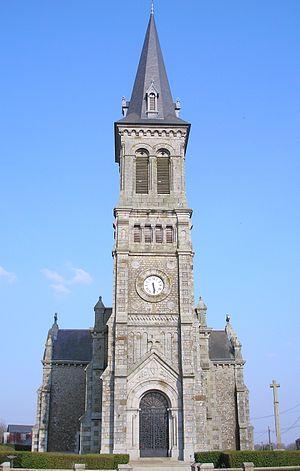
Truttemer-le-Grand (Normandie, France). L'église Saint-Martin.
Truttemer-le-Grand est une ancienne commune française, située dans le département du Calvados en région Normandie, devenue le 1ᵉʳ janvier 2016 une commune déléguée au sein de la commune nouvelle de Vire-Normandie.